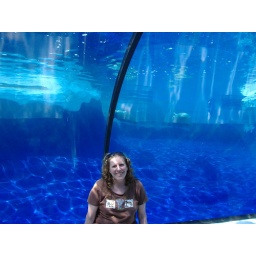
ellie under water with a seal in the back ground